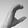
ASL letter: C